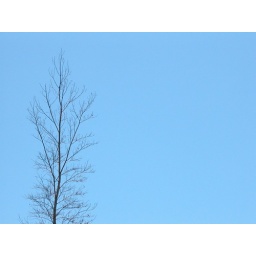
Dead tree against blue sky